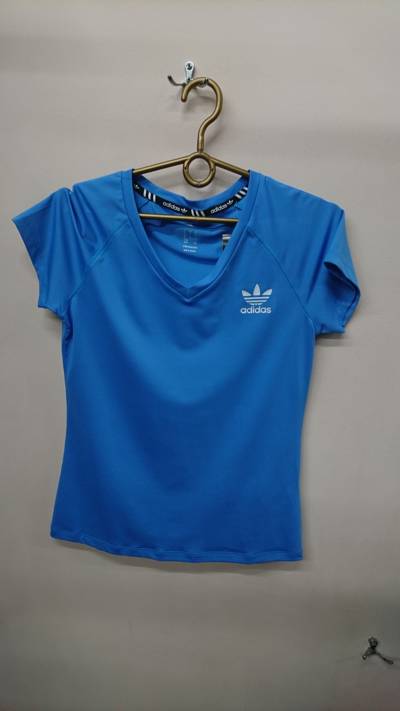
Waste category: clothes